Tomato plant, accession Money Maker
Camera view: tilt-top (135 deg); turntable rotation: 240 degrees
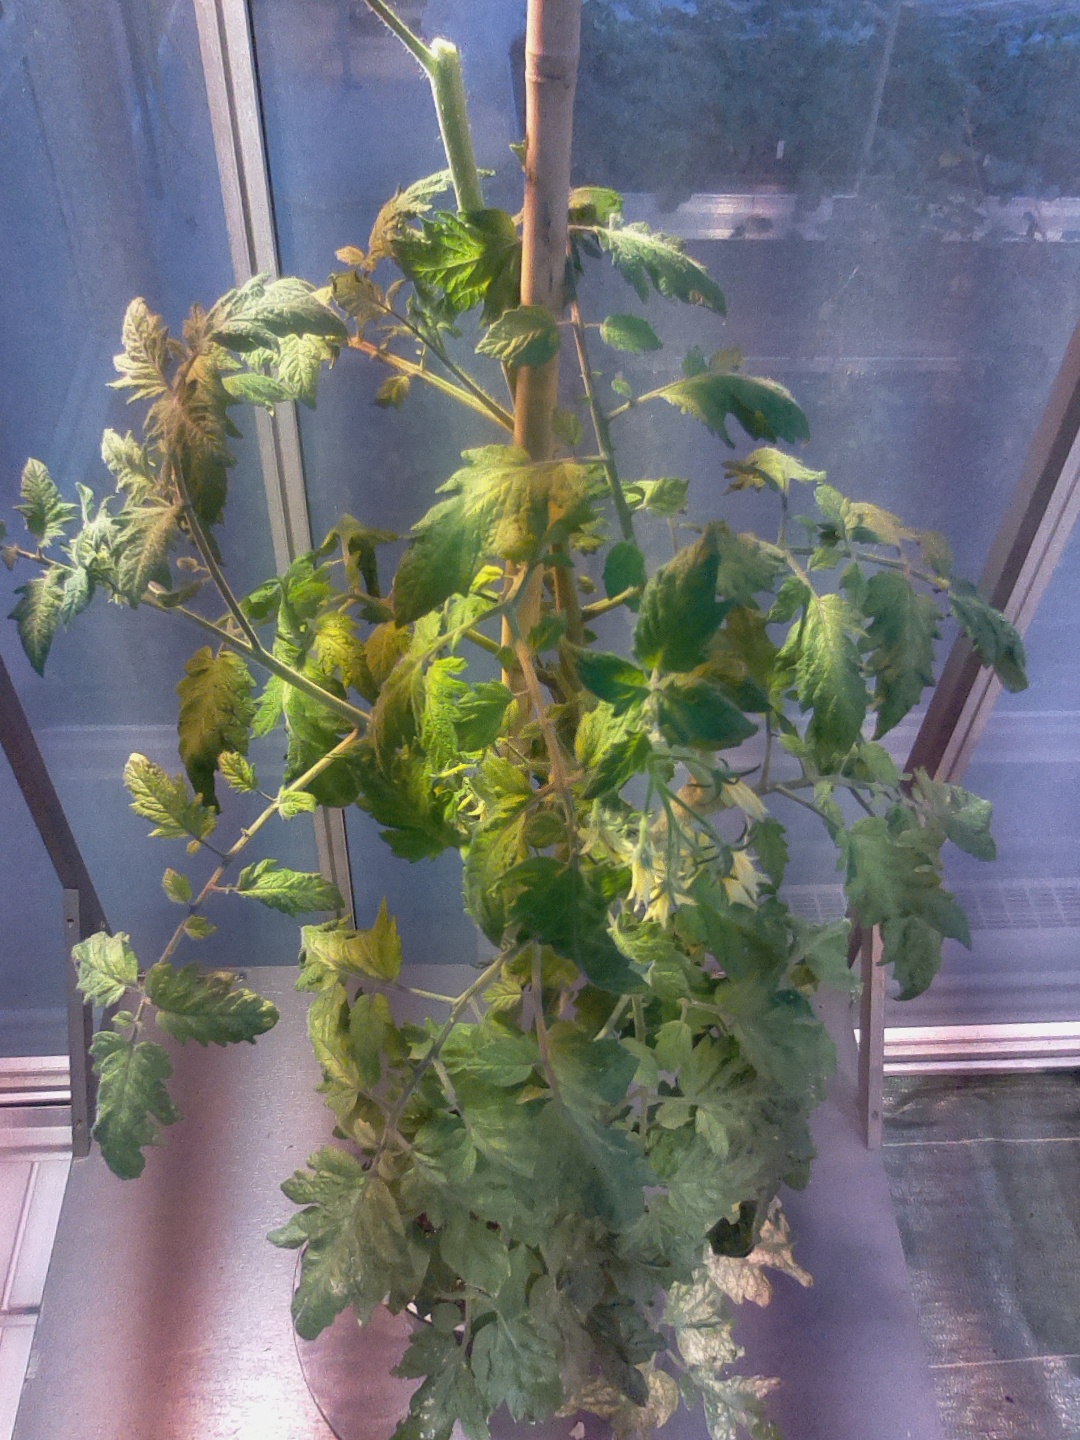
BBCH growth stage 75: 50%-60% of final fruit size